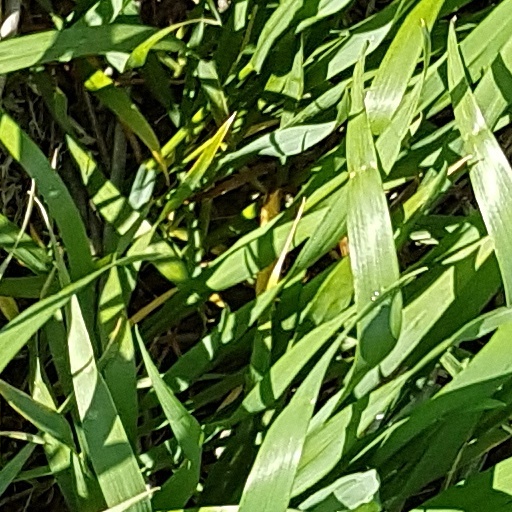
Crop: wheat